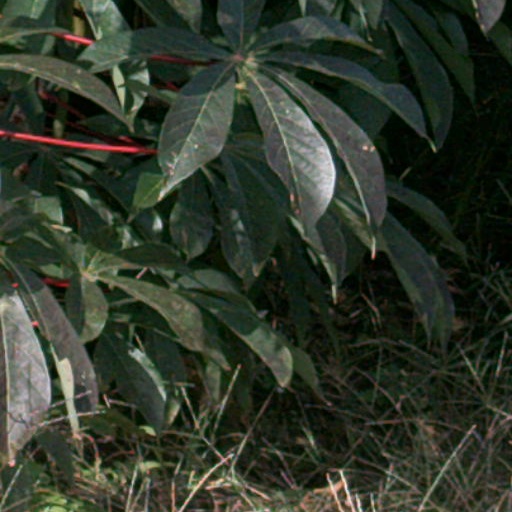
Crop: cassava